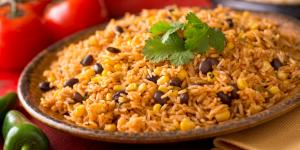
arroz con maiz dulce